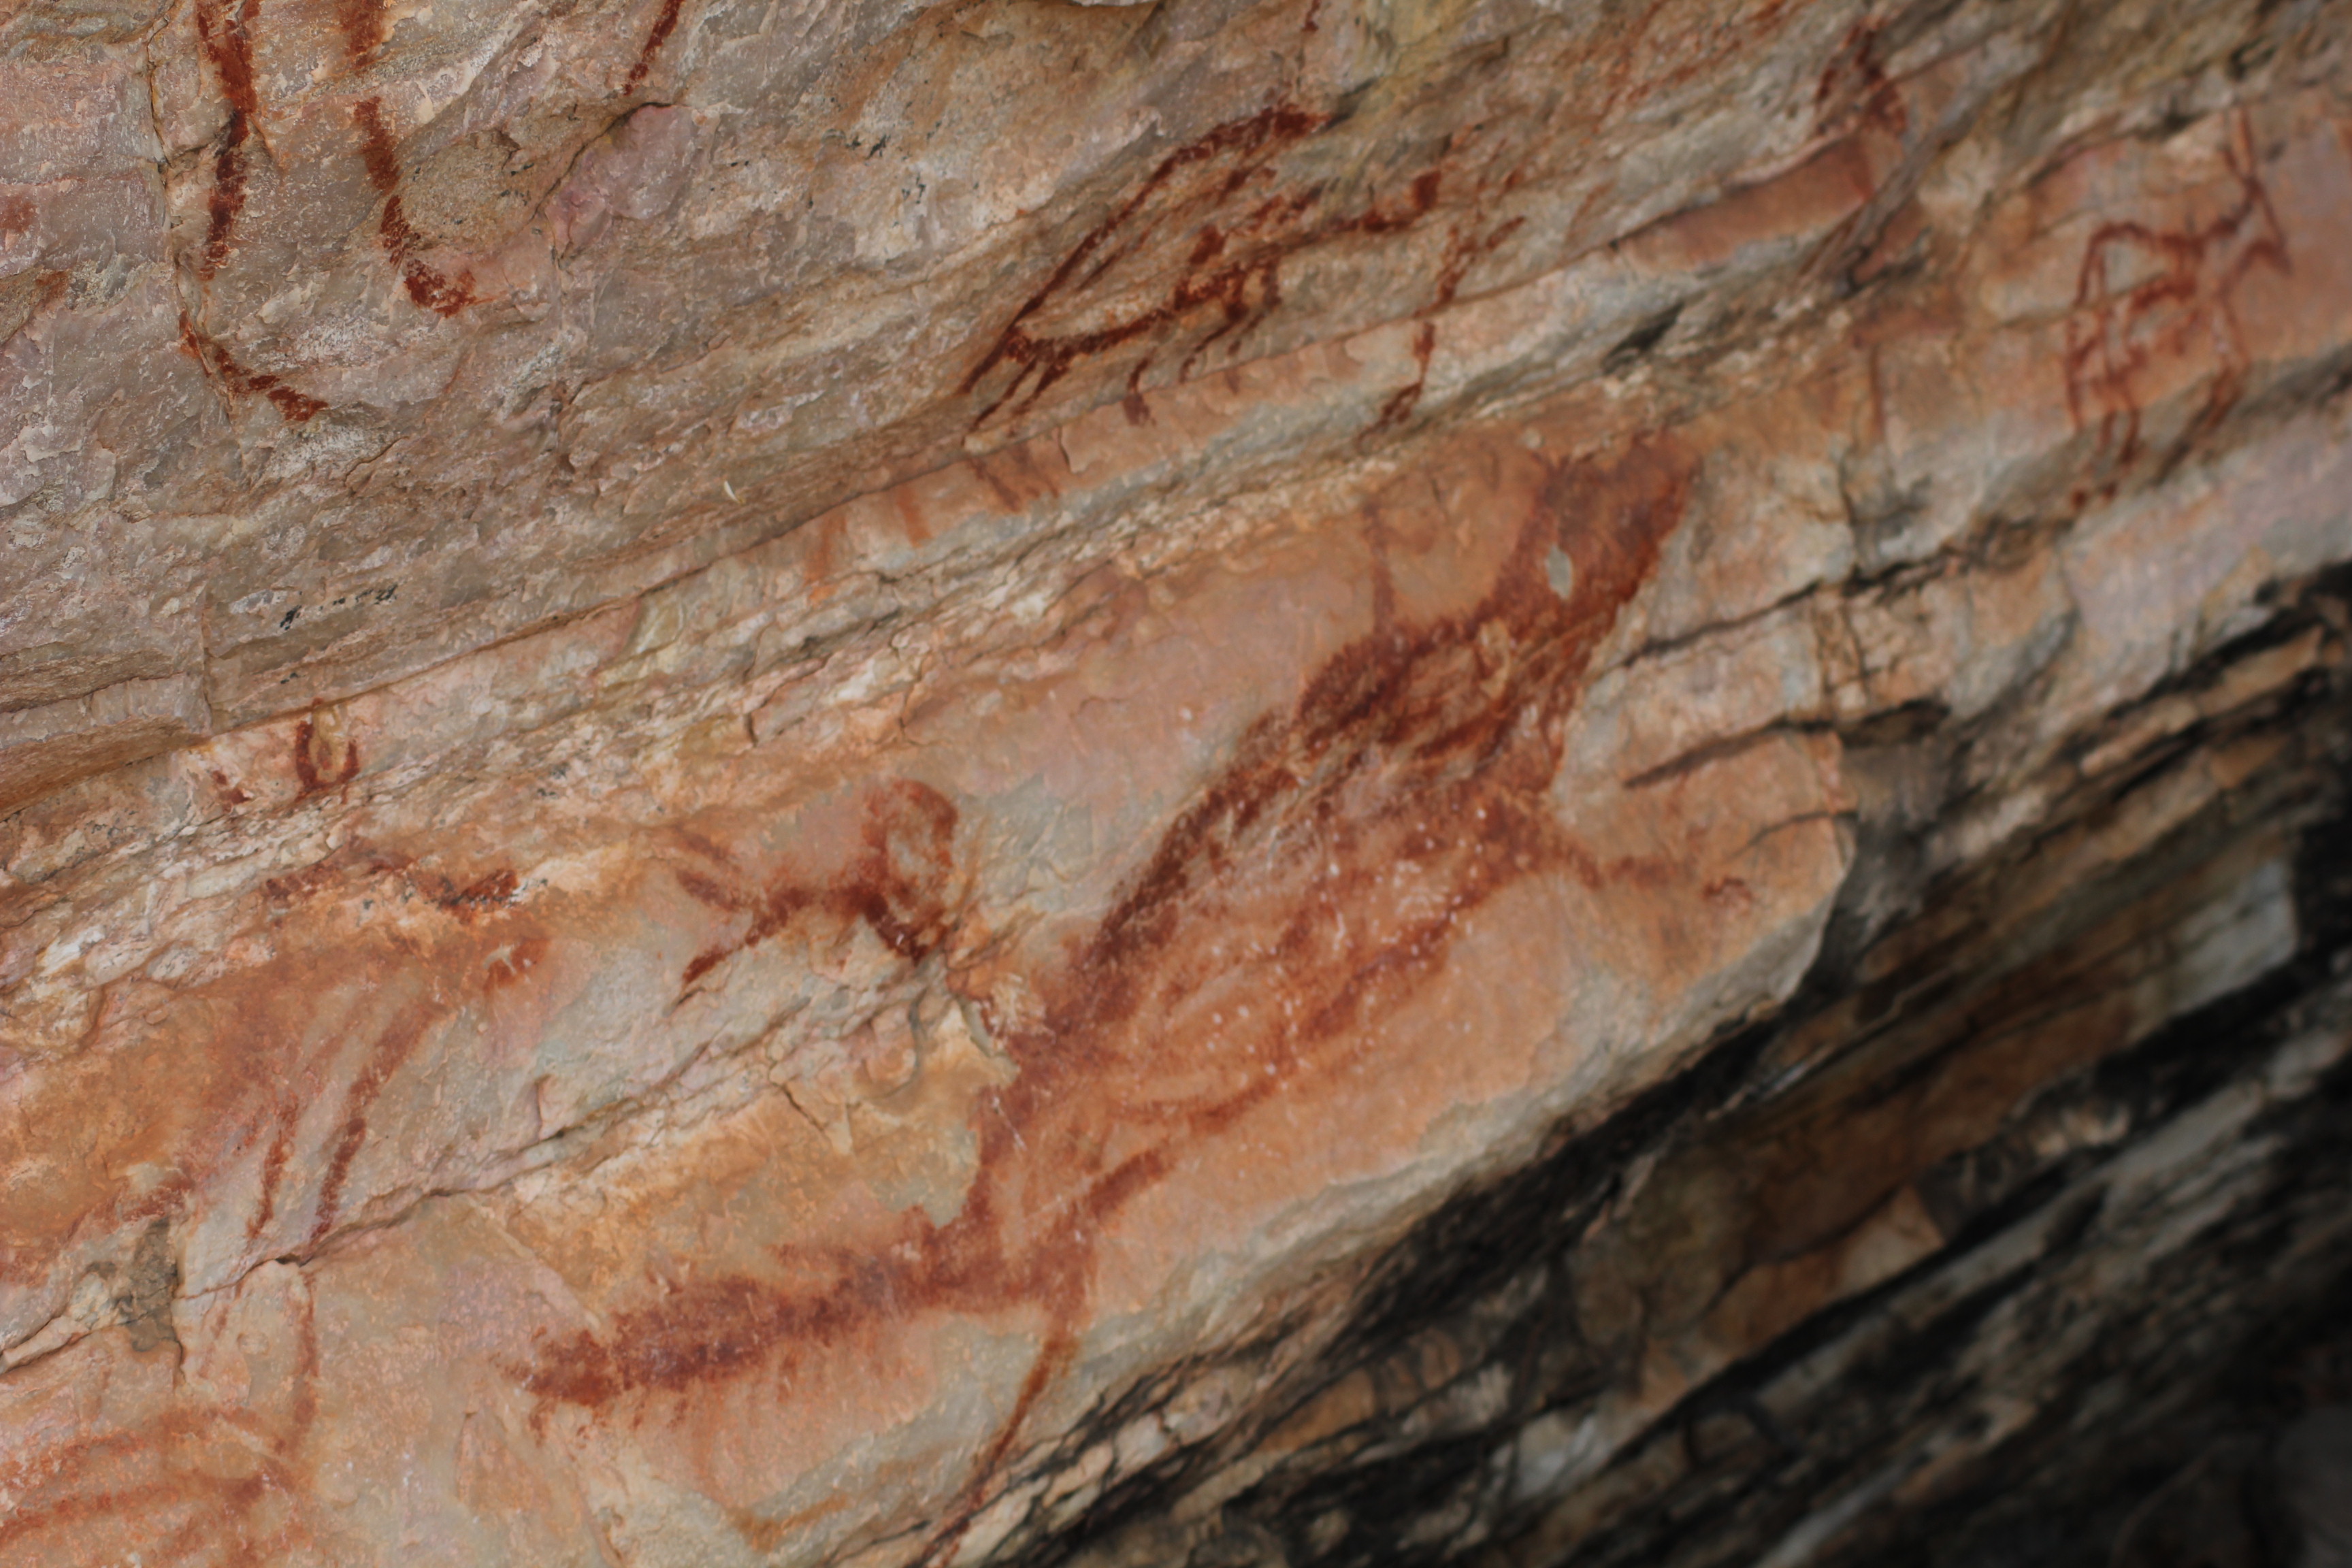
ancient, picture, animals, draw, rock, bedrock, geology, formation, fault, outcrop, canyon, wood, escarpment, igneous rock, cave, limestone, intrusion, sill, dike